The Tower House

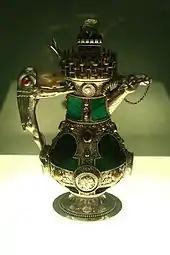
A Burges decanter, made in 1865, which was once used by him in the house

A bronze-covered door, with relief panels depicting figures, opens onto the entrance hall. In Burges's time the door had a letterbox, in the form of Mercury, the messenger of the gods. The letterbox is now lost, but a contemporary copy is in the collection of The Higgins Art Gallery & Museum. The porch contains a white marble seat and column, and on the floor is a mosaic of Pinkie, a favourite poodle of Burges. Cartooned by H. W. Lonsdale, it resembles the "cave canem" floor at Pompei.